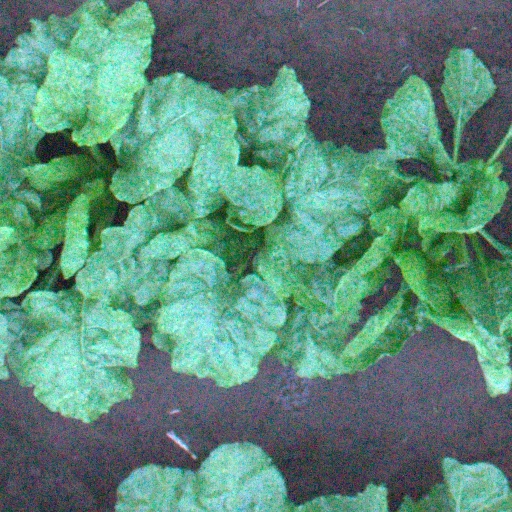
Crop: sugar beet